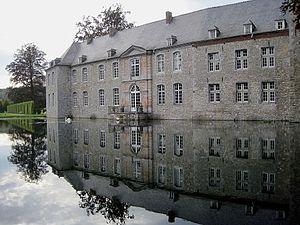
Le château d'Annevoie et son plan d'eau (Belgique).